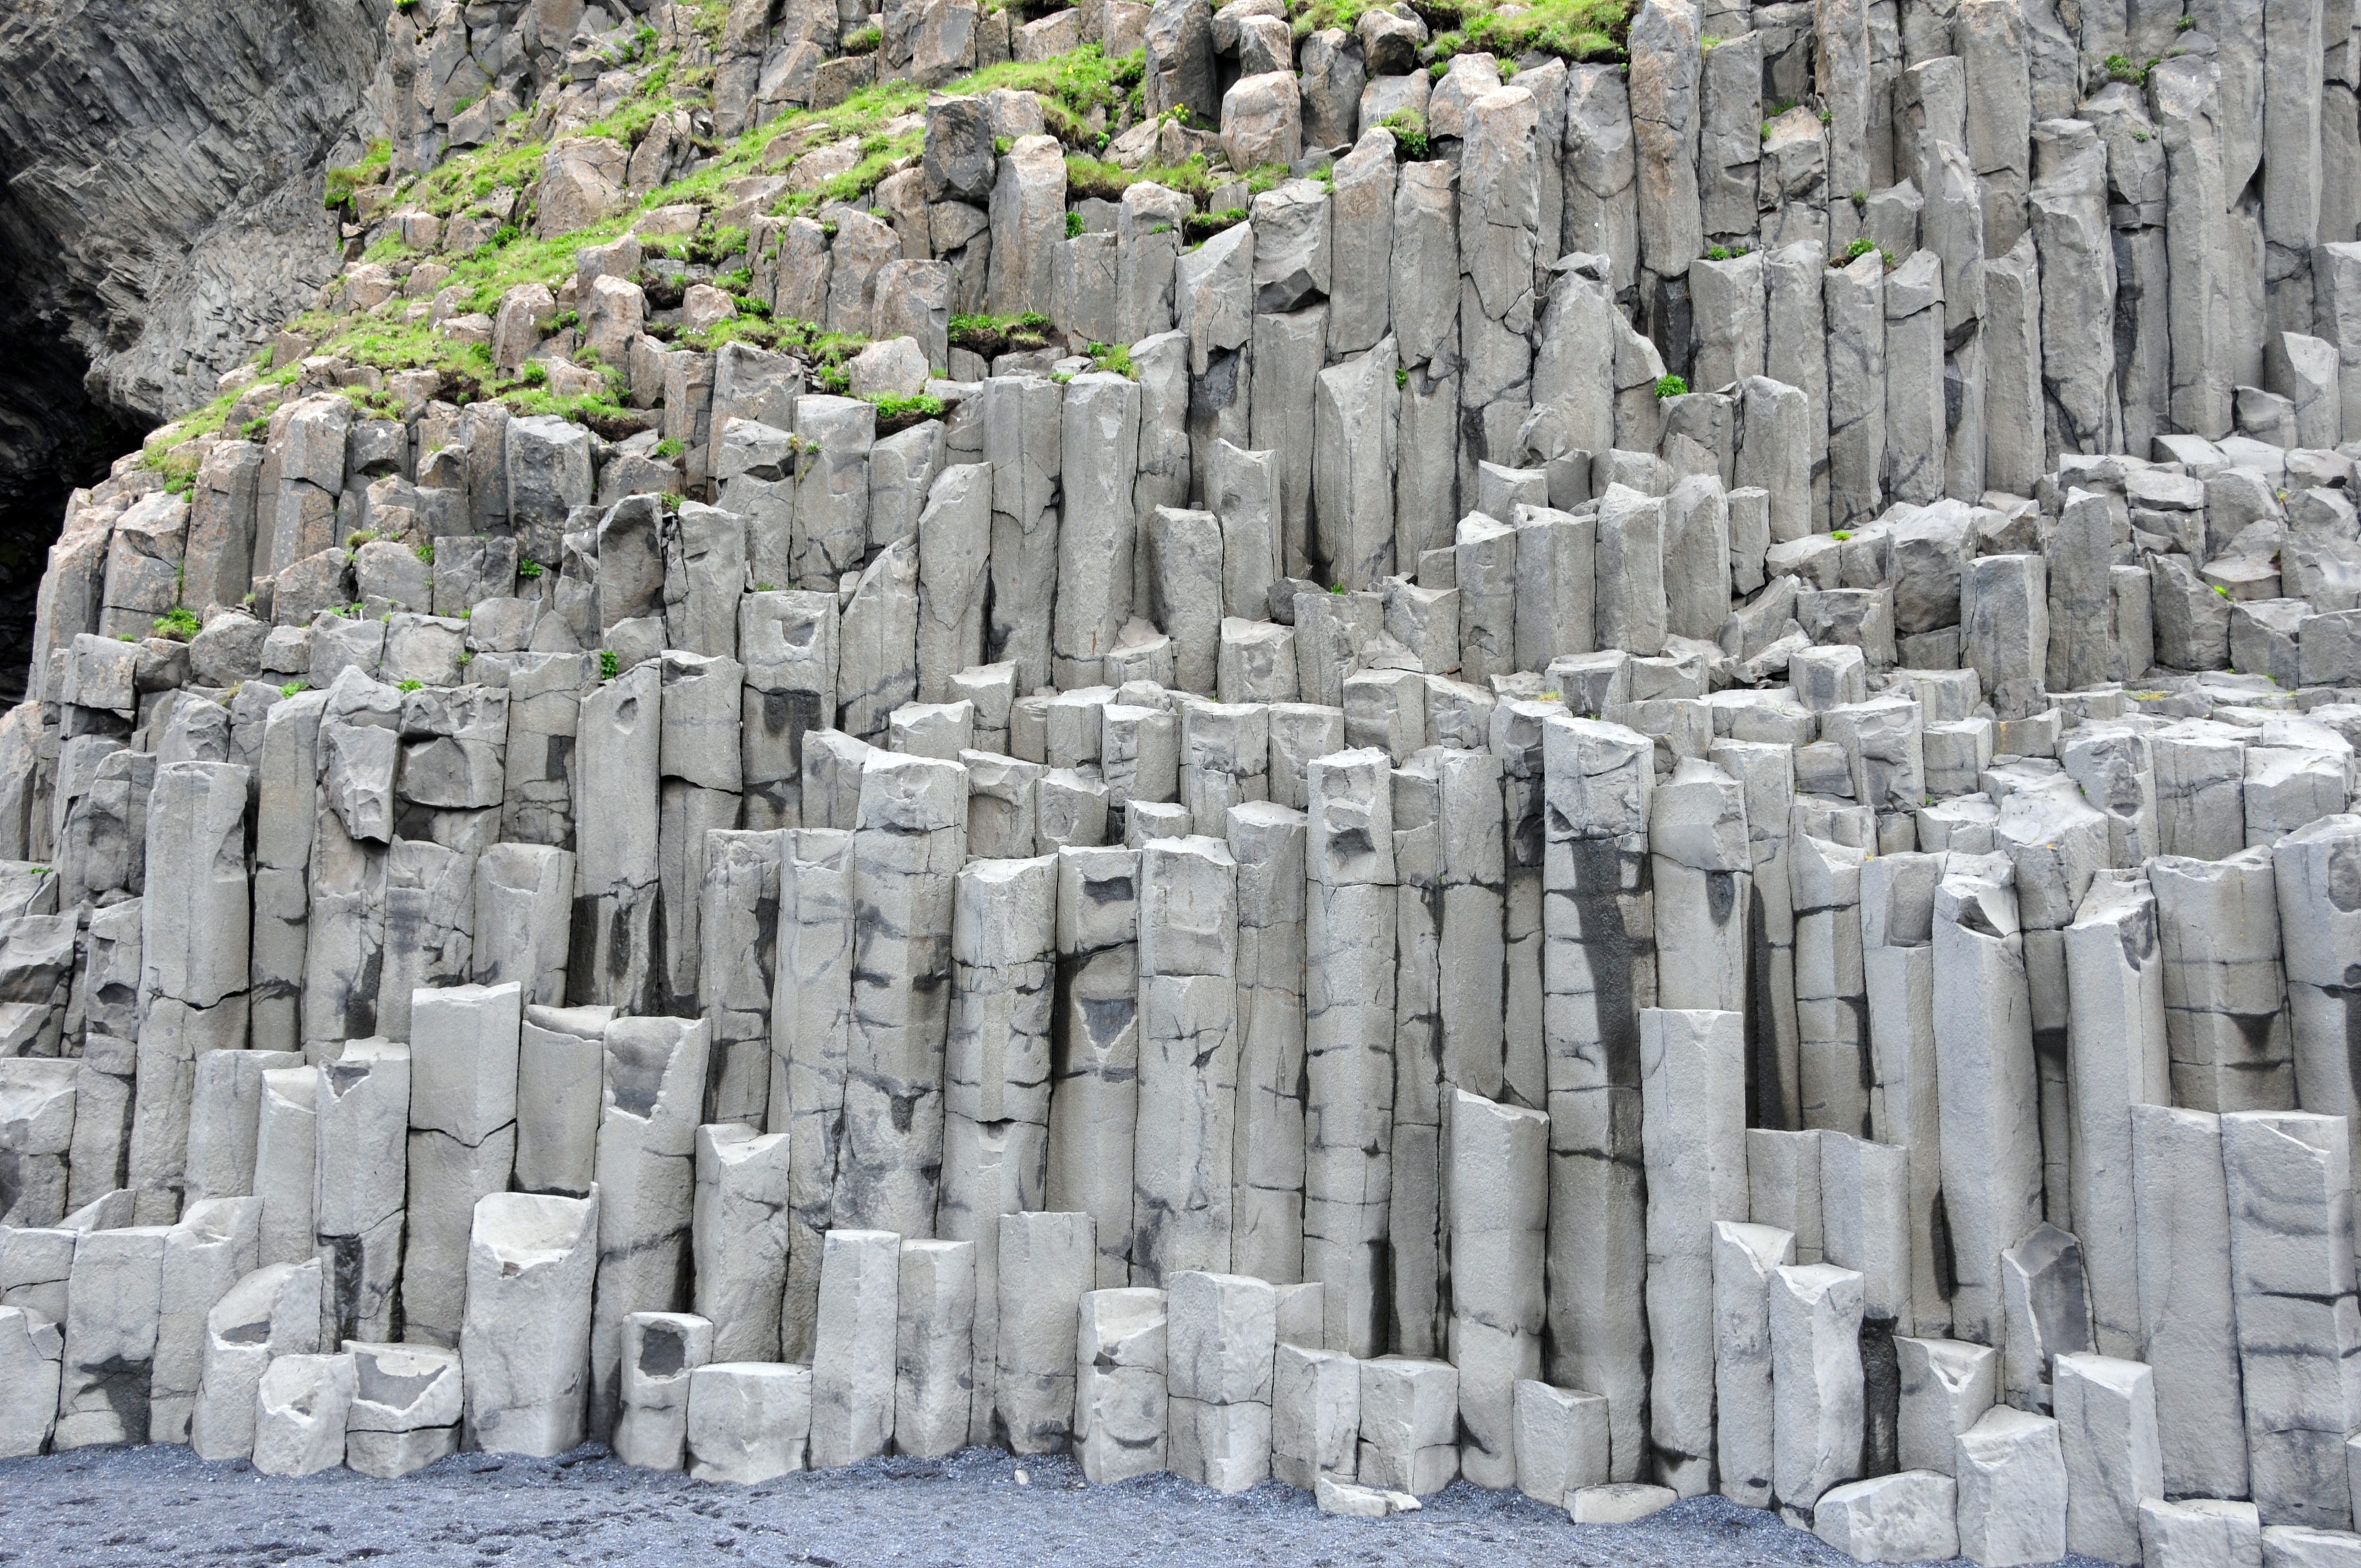
beach, landscape, nature, rock, ocean, mountain, stone, formation, cliff, pillar, column, iceland, material, ruins, quarry, vik, basalt, rock formations, south coast, archaeological site, stone carving, stone column, ancient history